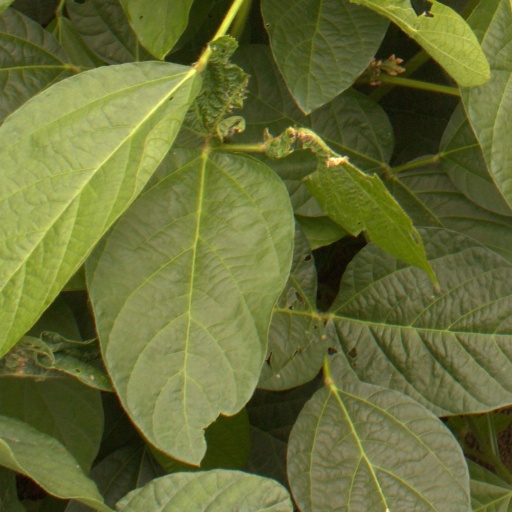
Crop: soybean